Hawker Cygnet

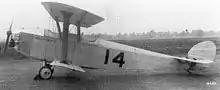

The aircraft were of wood-and-fabric construction, the fuselage being four longerons-strutted in the fashion of a Warren girder. The wing had two box spars with Warren truss ribs. Initially the two aircraft were powered, one by an Anzani, and the other by an ABC Scorpion (both opposed twin-cylinder engines). In 1926 the engines in both Cygnets were changed to the Bristol Cherub III, another twin-cylinder engine. The airframe weighed a remarkably low 270 lb, and its weight when empty was only 373 lb.